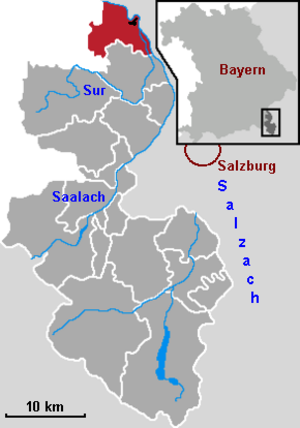
Laufen (Salzach)
Kort
Laufen er en by i den sydøstlige del af den tyske delstat Bayern, i Regierungsbezirk Oberbayern. Den ligger cirka 17 km nord for Salzburg ved floden Salzach, der er grænse til Østrig. På den anden side af floden ligger Oberndorf bei Salzburg. Laufen var indtil 1. juli 1972 administrationsby i den dengang nedlagte Landkreis Laufen.